Benjamin Payler

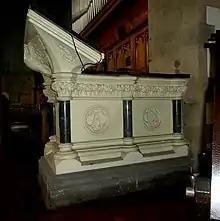
Reading desk at St Barnabas

St Barnabas at Ashwell Road, Heaton, West Yorkshire, is an unlisted building. It was designed by Mallinson & Healey, and built 1863–1864. The reredos, a "handsome reading desk of Caen stone, with pillars, of dark green marble," and pulpit in Caen stone were added in 1889 by Payler. The reredos cost £120. English Church Architecture describes them as follows: "The reredos, reading desk and pulpit form a matching set of furnishings added in 1889 to the designs of Benjamin Payler of Leeds. They are made of white stone with coloured marble shafts at the sides or angles and are covered over much of their surfaces with diapering or small repeating flowers."